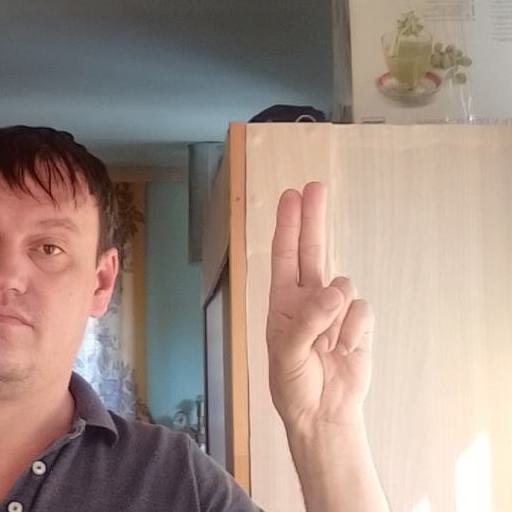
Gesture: two_up